Auspicious Tantra of All-Reaching Union

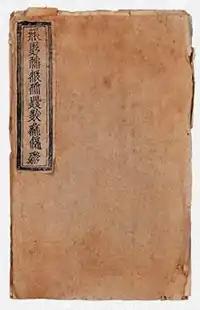
Front cover of "Auspicious Tantra of All-Reaching Union: Supplementary Explanations" volume 5

The Auspicious Tantra of All-Reaching Union (Tangut: "Gyu̱²-rjur¹ Źji²-njɨ² Ngwu²-phjo̱² Mər²-twẹ²", translated into Chinese as "Jíxiáng Biànzhì Kǒuhé Běnxù" 吉祥遍至口和本續) is the title of a set of nine volumes of Buddhist printed texts written in the Tangut language and script which was discovered in the ruins of the Baisigou Square Pagoda in Helan County, Ningxia, Northwest China in 1991 after it had been illegally blown up.